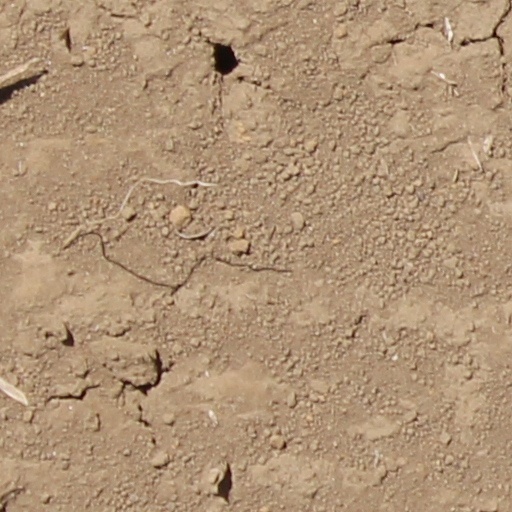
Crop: wheat